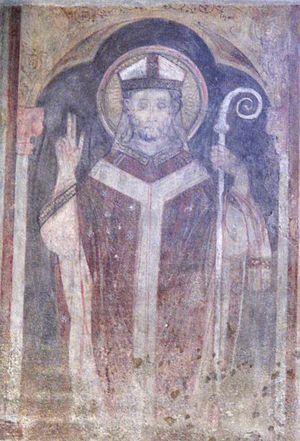
Saint Eustorge Iᵉʳ de Milan, était un chrétien d’origine grecque qui fut évêque de Milan de 344 à sa mort, en 350. Il est commémoré le 18 septembre, particulièrement dans le calendrier du rite liturgique ambrosien de l’archidiocèse de Milan.